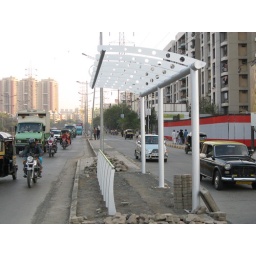
New bus stop under construction on WE highway